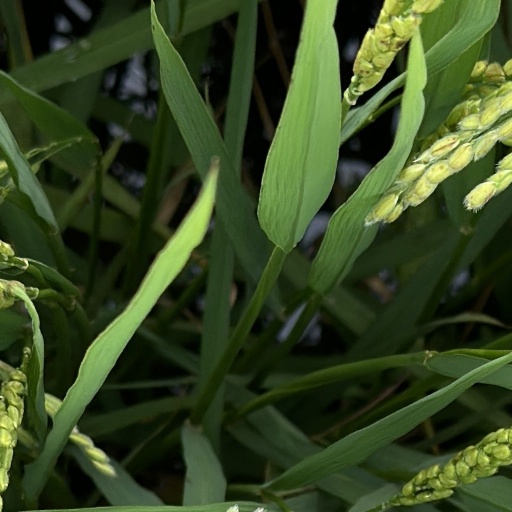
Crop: rice